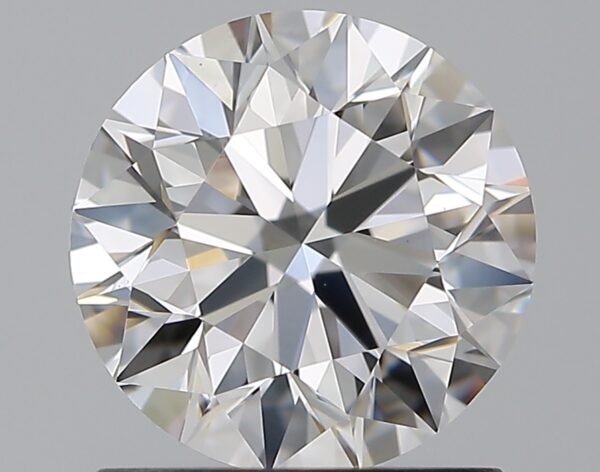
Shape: round
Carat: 1.2
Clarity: VS1
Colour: D
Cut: EX
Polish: EX
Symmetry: EX
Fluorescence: N
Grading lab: GIA
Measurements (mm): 6.73 x 6.77 x 4.24